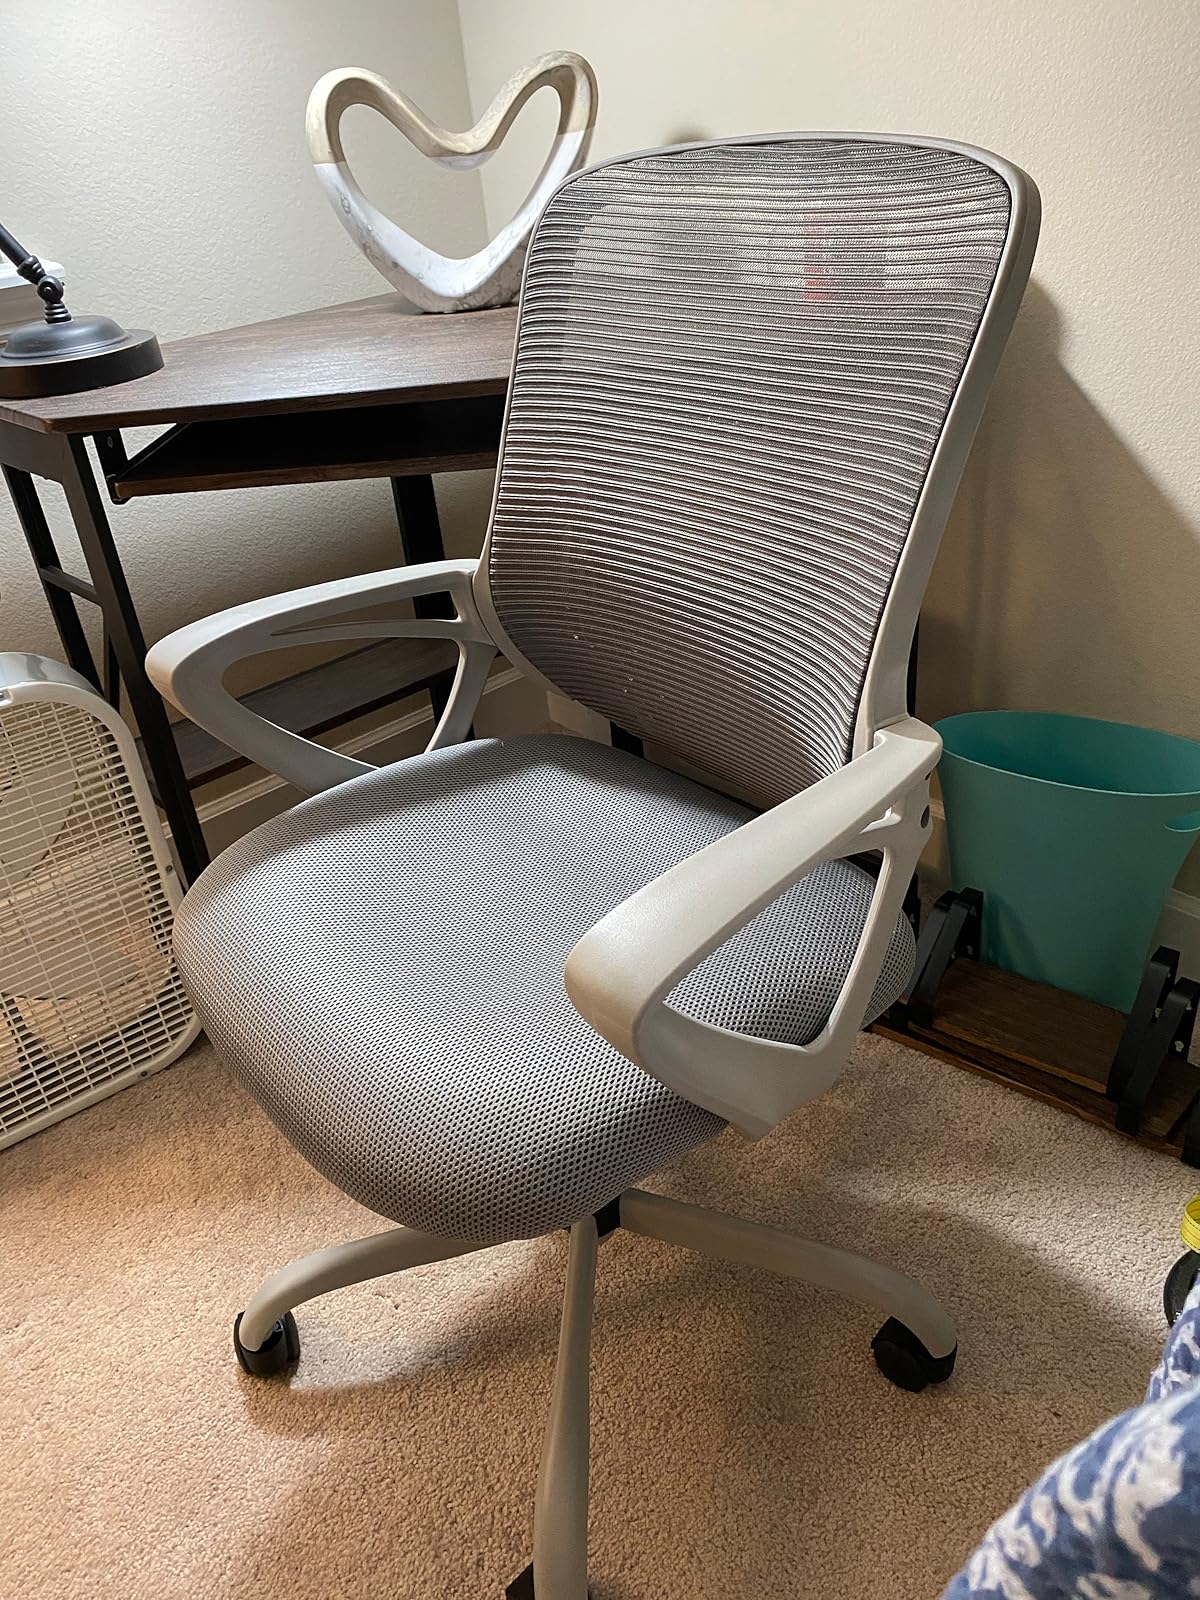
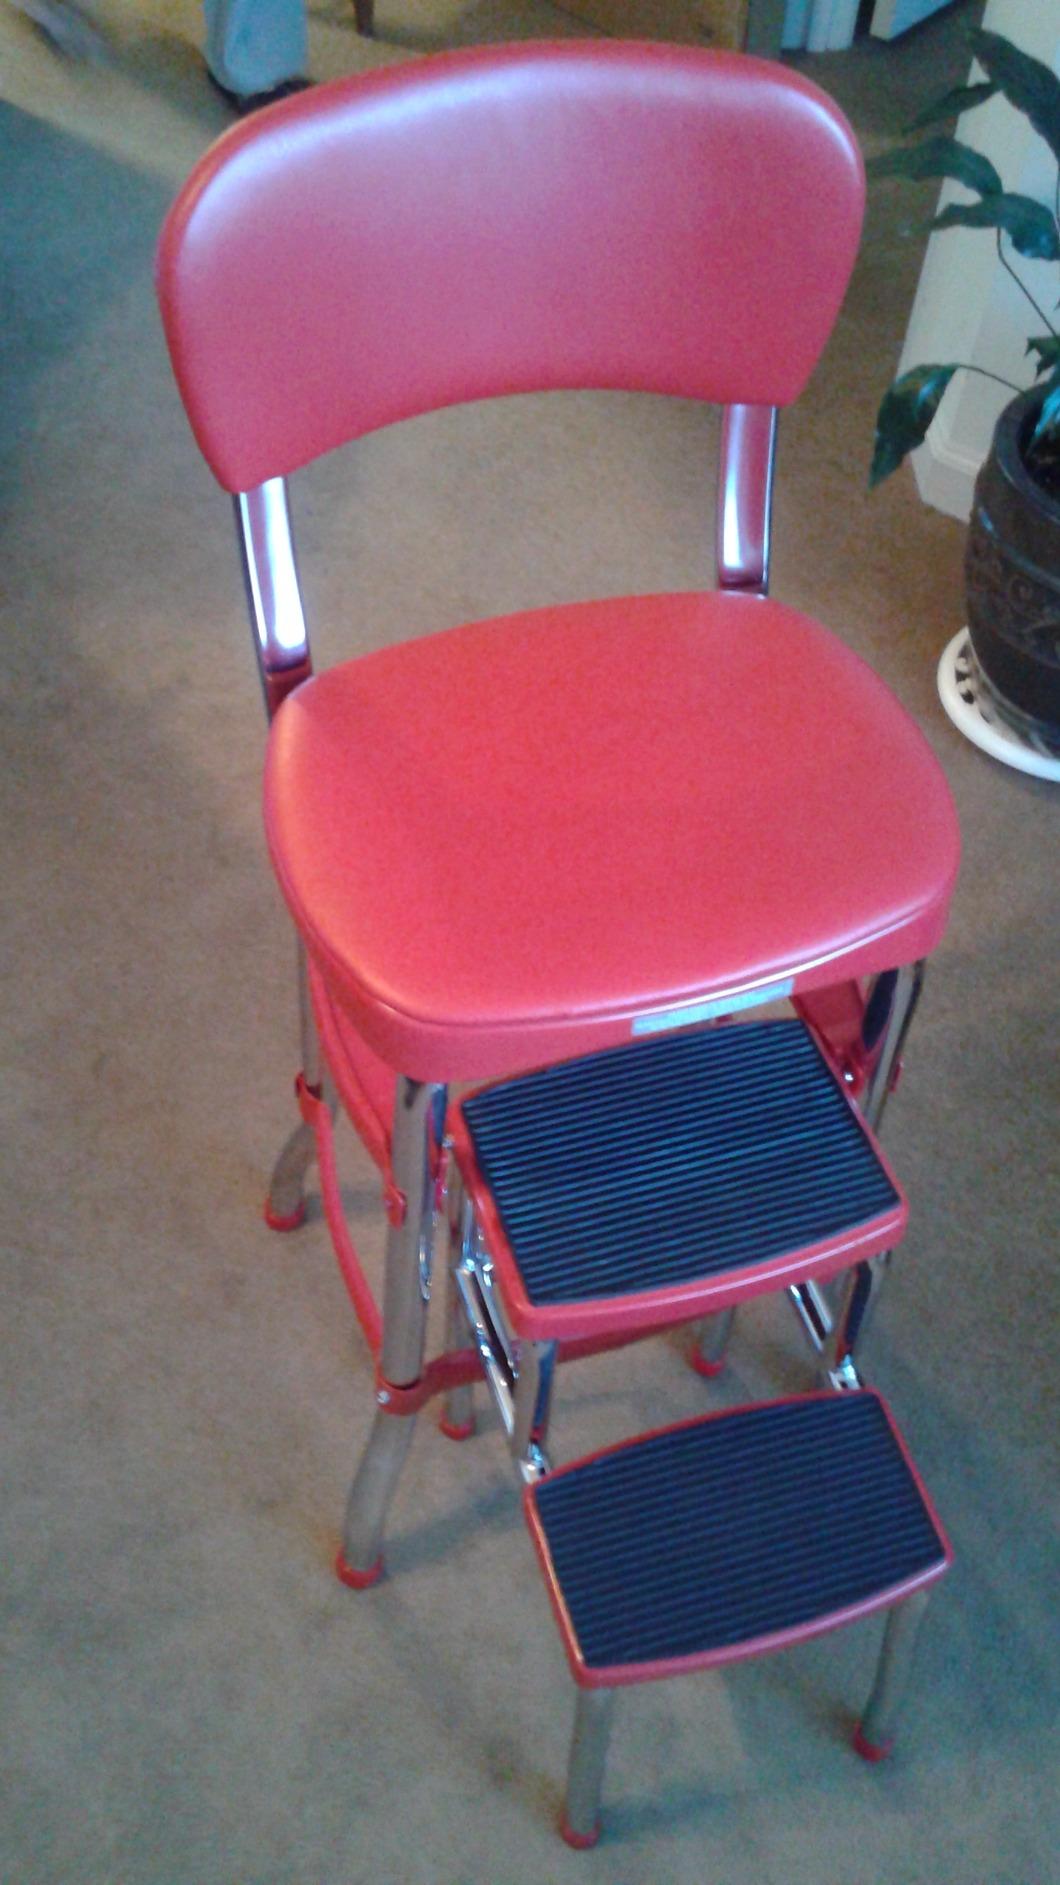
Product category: items_chair
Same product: no